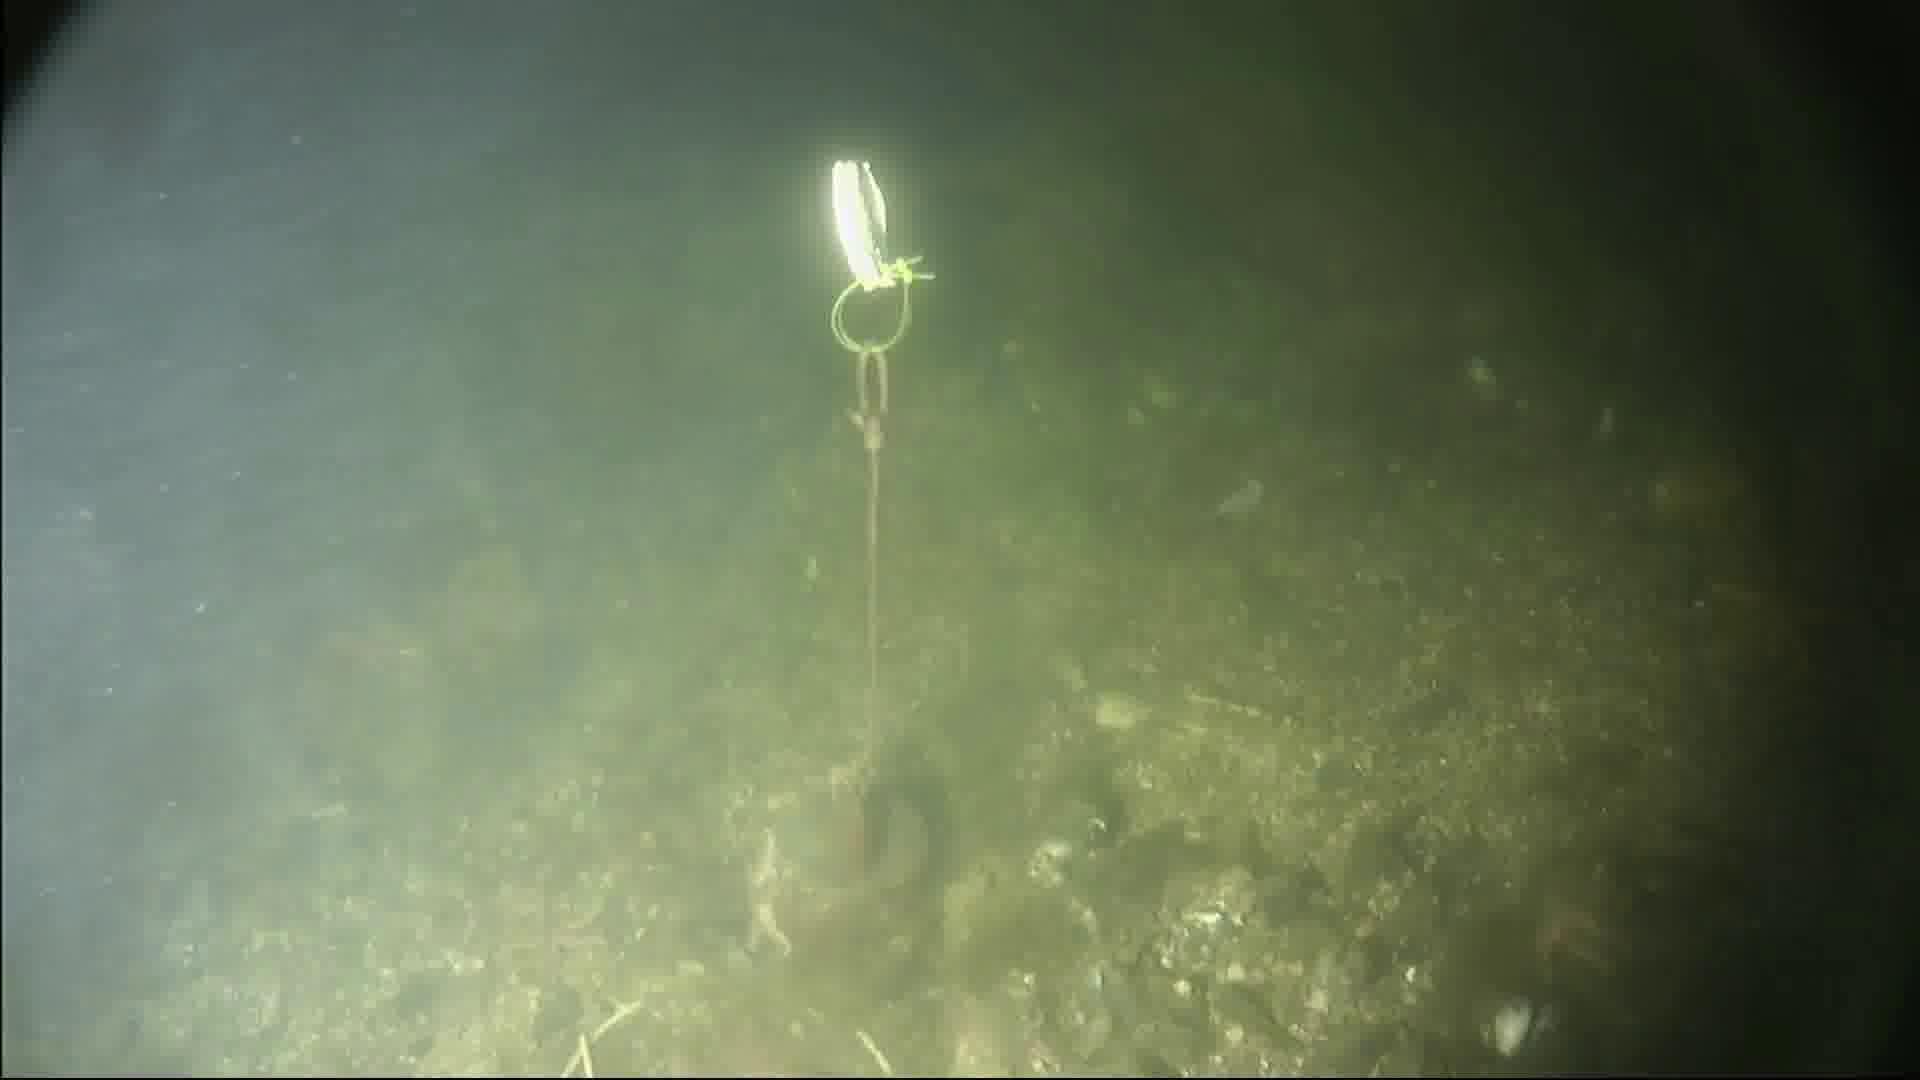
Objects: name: shrimp
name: starfish